2009 Brisbane International

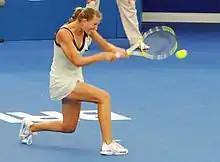
Victoria Azarenka

The last two quarterfinals in men's singles were played, with Radek Štěpánek coming back from a set down to defeat fourth-seeded Robin Söderling 2–6, 6–4, 6–3. After losing the first set, Štěpánek recovered to pull ahead 3–0 in the second set with an early break, taking the set and then establishing a 5–3 lead in the decider. His semifinal opponent will be seventh-seeded Frenchman Richard Gasquet who defeated second-seeded compatriot Jo-Wilfried Tsonga 1–6, 6–4, 6–2 despite Tsonga's eight aces and Gasquet's four double faults.